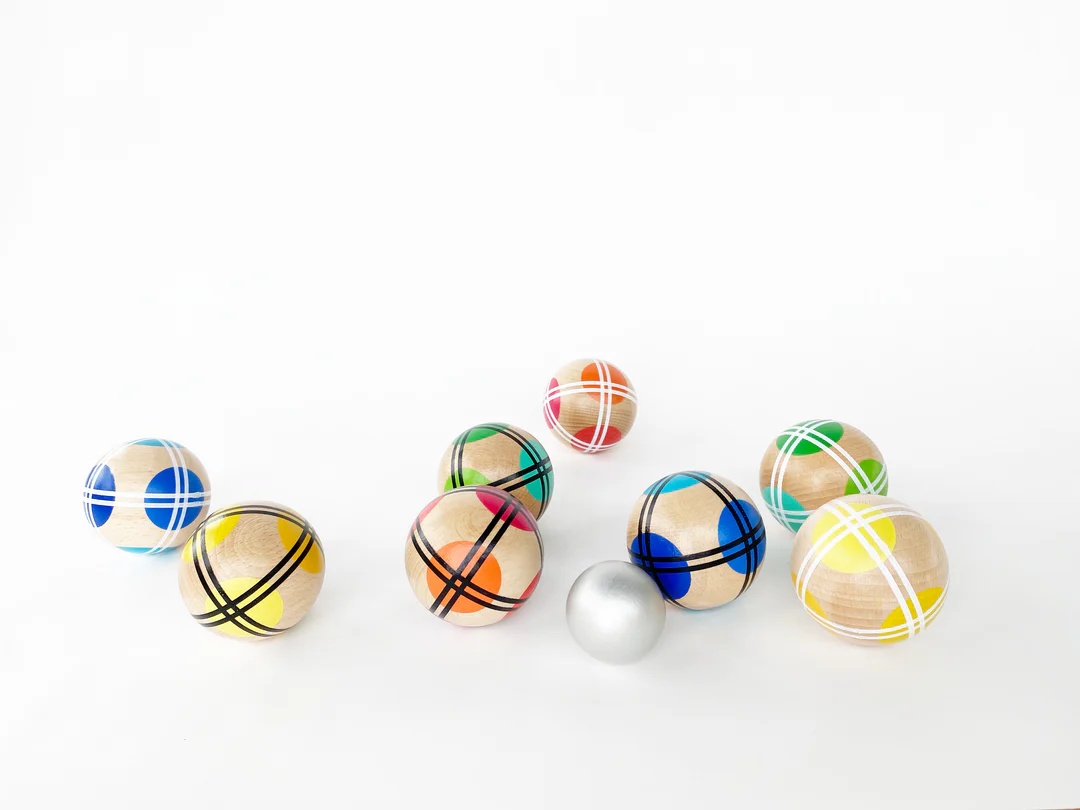
Bocce Ball Set
Dimensions: Boxed - 8" x 8" x 8" Materials: wood, pigment, paper, cotton bag
Brand: Fredericks & Mae
Category: Sporting Goods > Outdoor Recreation > Outdoor Games > Lawn Games > Bocce Ball Sets